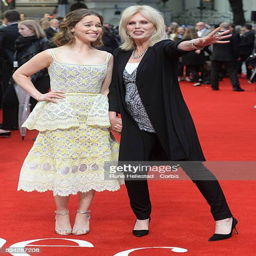
actors arrive for european premiere